Zora Arkus-Duntov

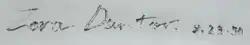
Duntov's signature on a Corvette bumper

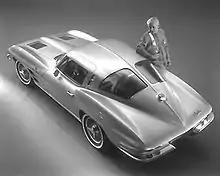
1963 Split-window Corvette.

Arkus-Duntov joined General Motors in 1953 after seeing the Motorama Corvette on display in New York City. He found the car visually superb, but was disappointed with what was underneath. He wrote Chevrolet chief engineer Ed Cole that it would be a pleasure to work on such a beautiful car; he also included a technical paper which proposed an analytical method of determining a car's top speed. Chevrolet was so impressed, engineer Maurice Olley invited him to come to Detroit. On May 1, 1953, Arkus-Duntov started at Chevrolet as an assistant staff engineer.